Female education in Nigeria

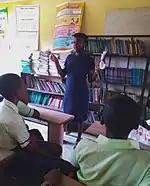
Female students and female teacher in class

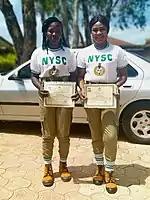
Female Youth Corps in Nigeria

A positive correlation exists between the enrollment of girls in primary school and the gross national product (GNP) and increase of life expectancy. Because of this correlation, enrollment in schools represents the largest component of the investment in human capital in any society. Rapid socioeconomic development of a nation has been observed to depend on the quality of women and their education in that country. Education gives women a disposition for a lifelong acquisition of knowledge, values, attitudes, competence, confidence, independence and skills.